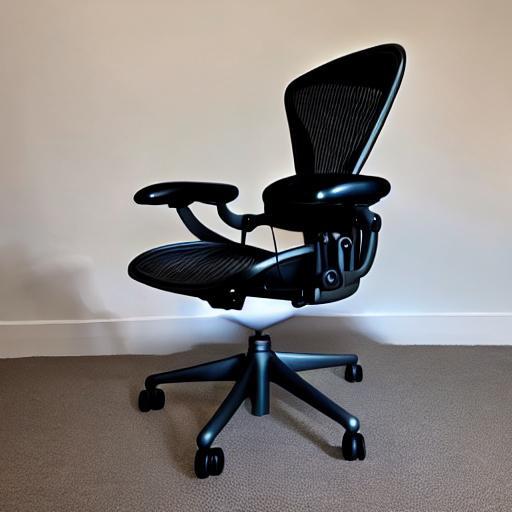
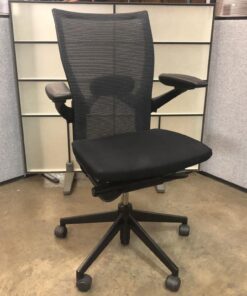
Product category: items_chair
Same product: no